Fay Baker

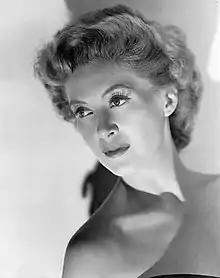
Baker in 1950

Fay Baker (born Fay Schwager; January 31, 1917 – December 8, 1987) was an American stage, film and television actress and writer. Using the pen name Beth Holmes she wrote the novel "The Whipping Boy". She also published, under her own name, "My Darling, Darling Doctors".